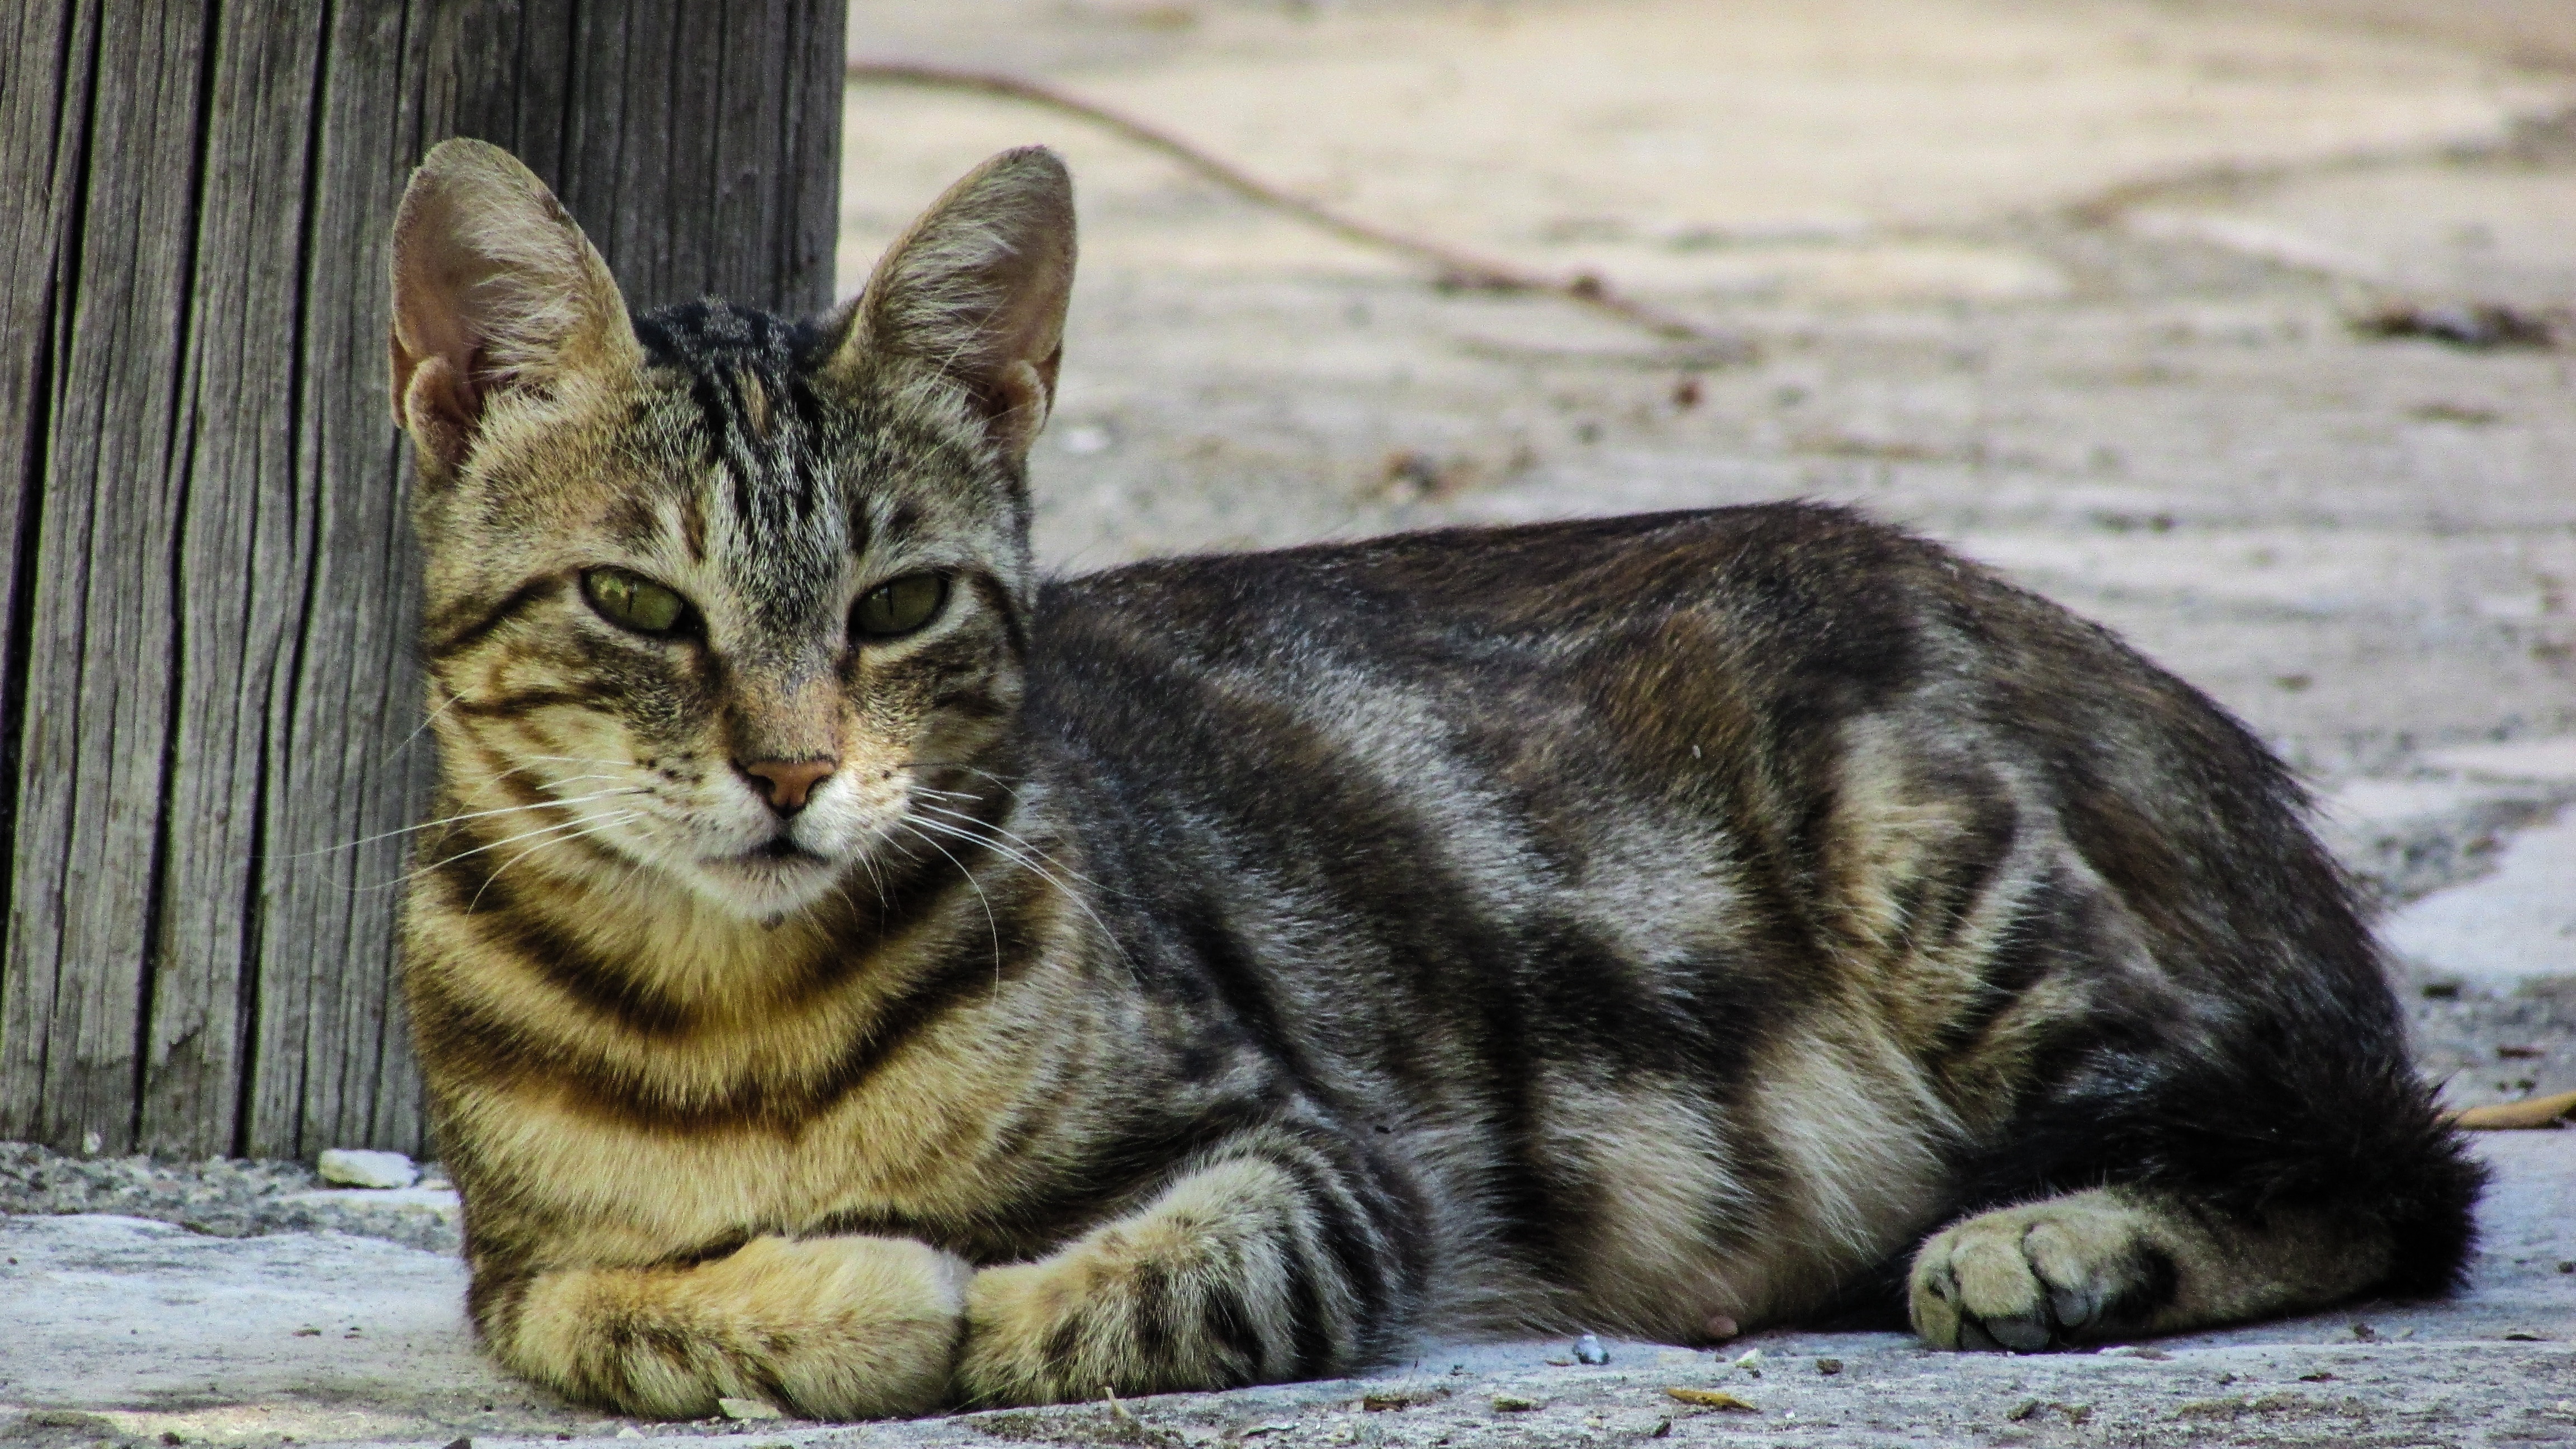
street, looking, village, wildlife, relax, cat, calm, mammal, fauna, whiskers, lazy, vertebrate, resting, stray, cyprus, tabby cat, european shorthair, wild cat, small to medium sized cats, cat like mammal, pixie bob